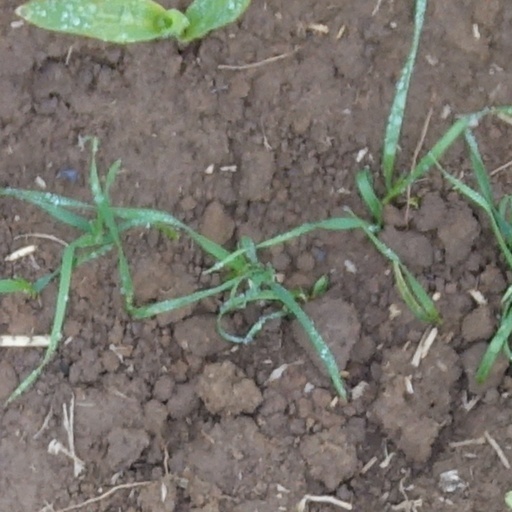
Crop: wheat